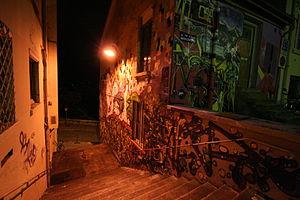
La rue des Tables-Claudiennes est une voie publique située sur les pentes du quartier de la Croix-Rousse, dans le 1ᵉʳ arrondissement de Lyon, en France.